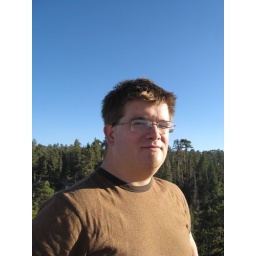
Hike with friends to castle rock near big bear lake.